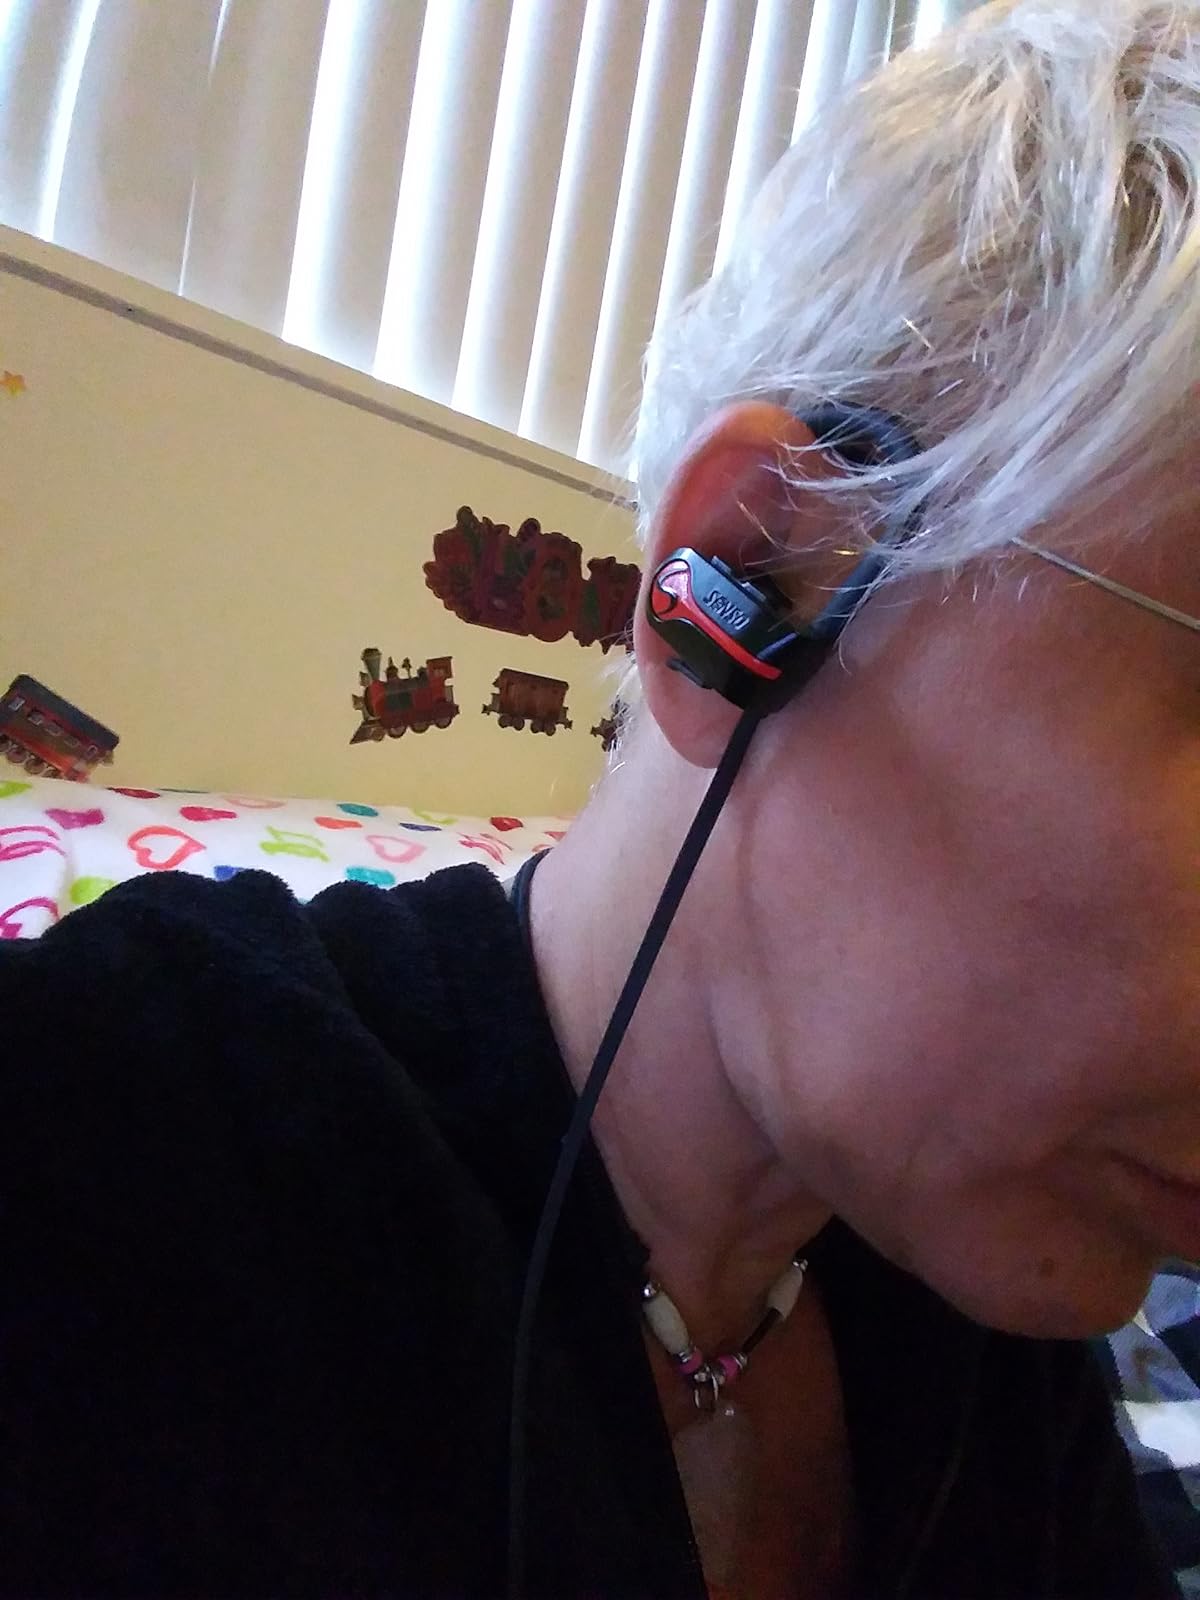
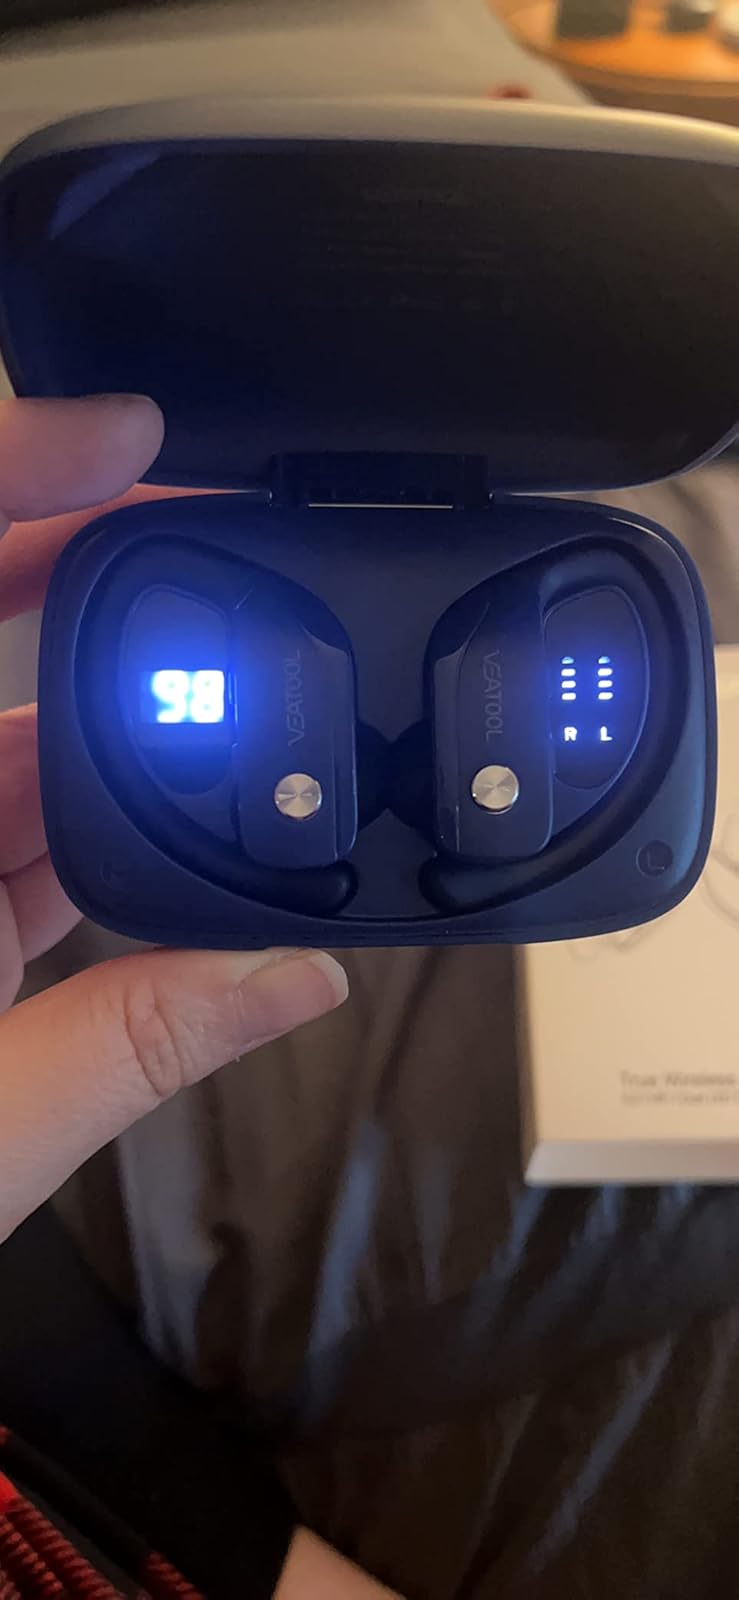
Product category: earbuds
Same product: no